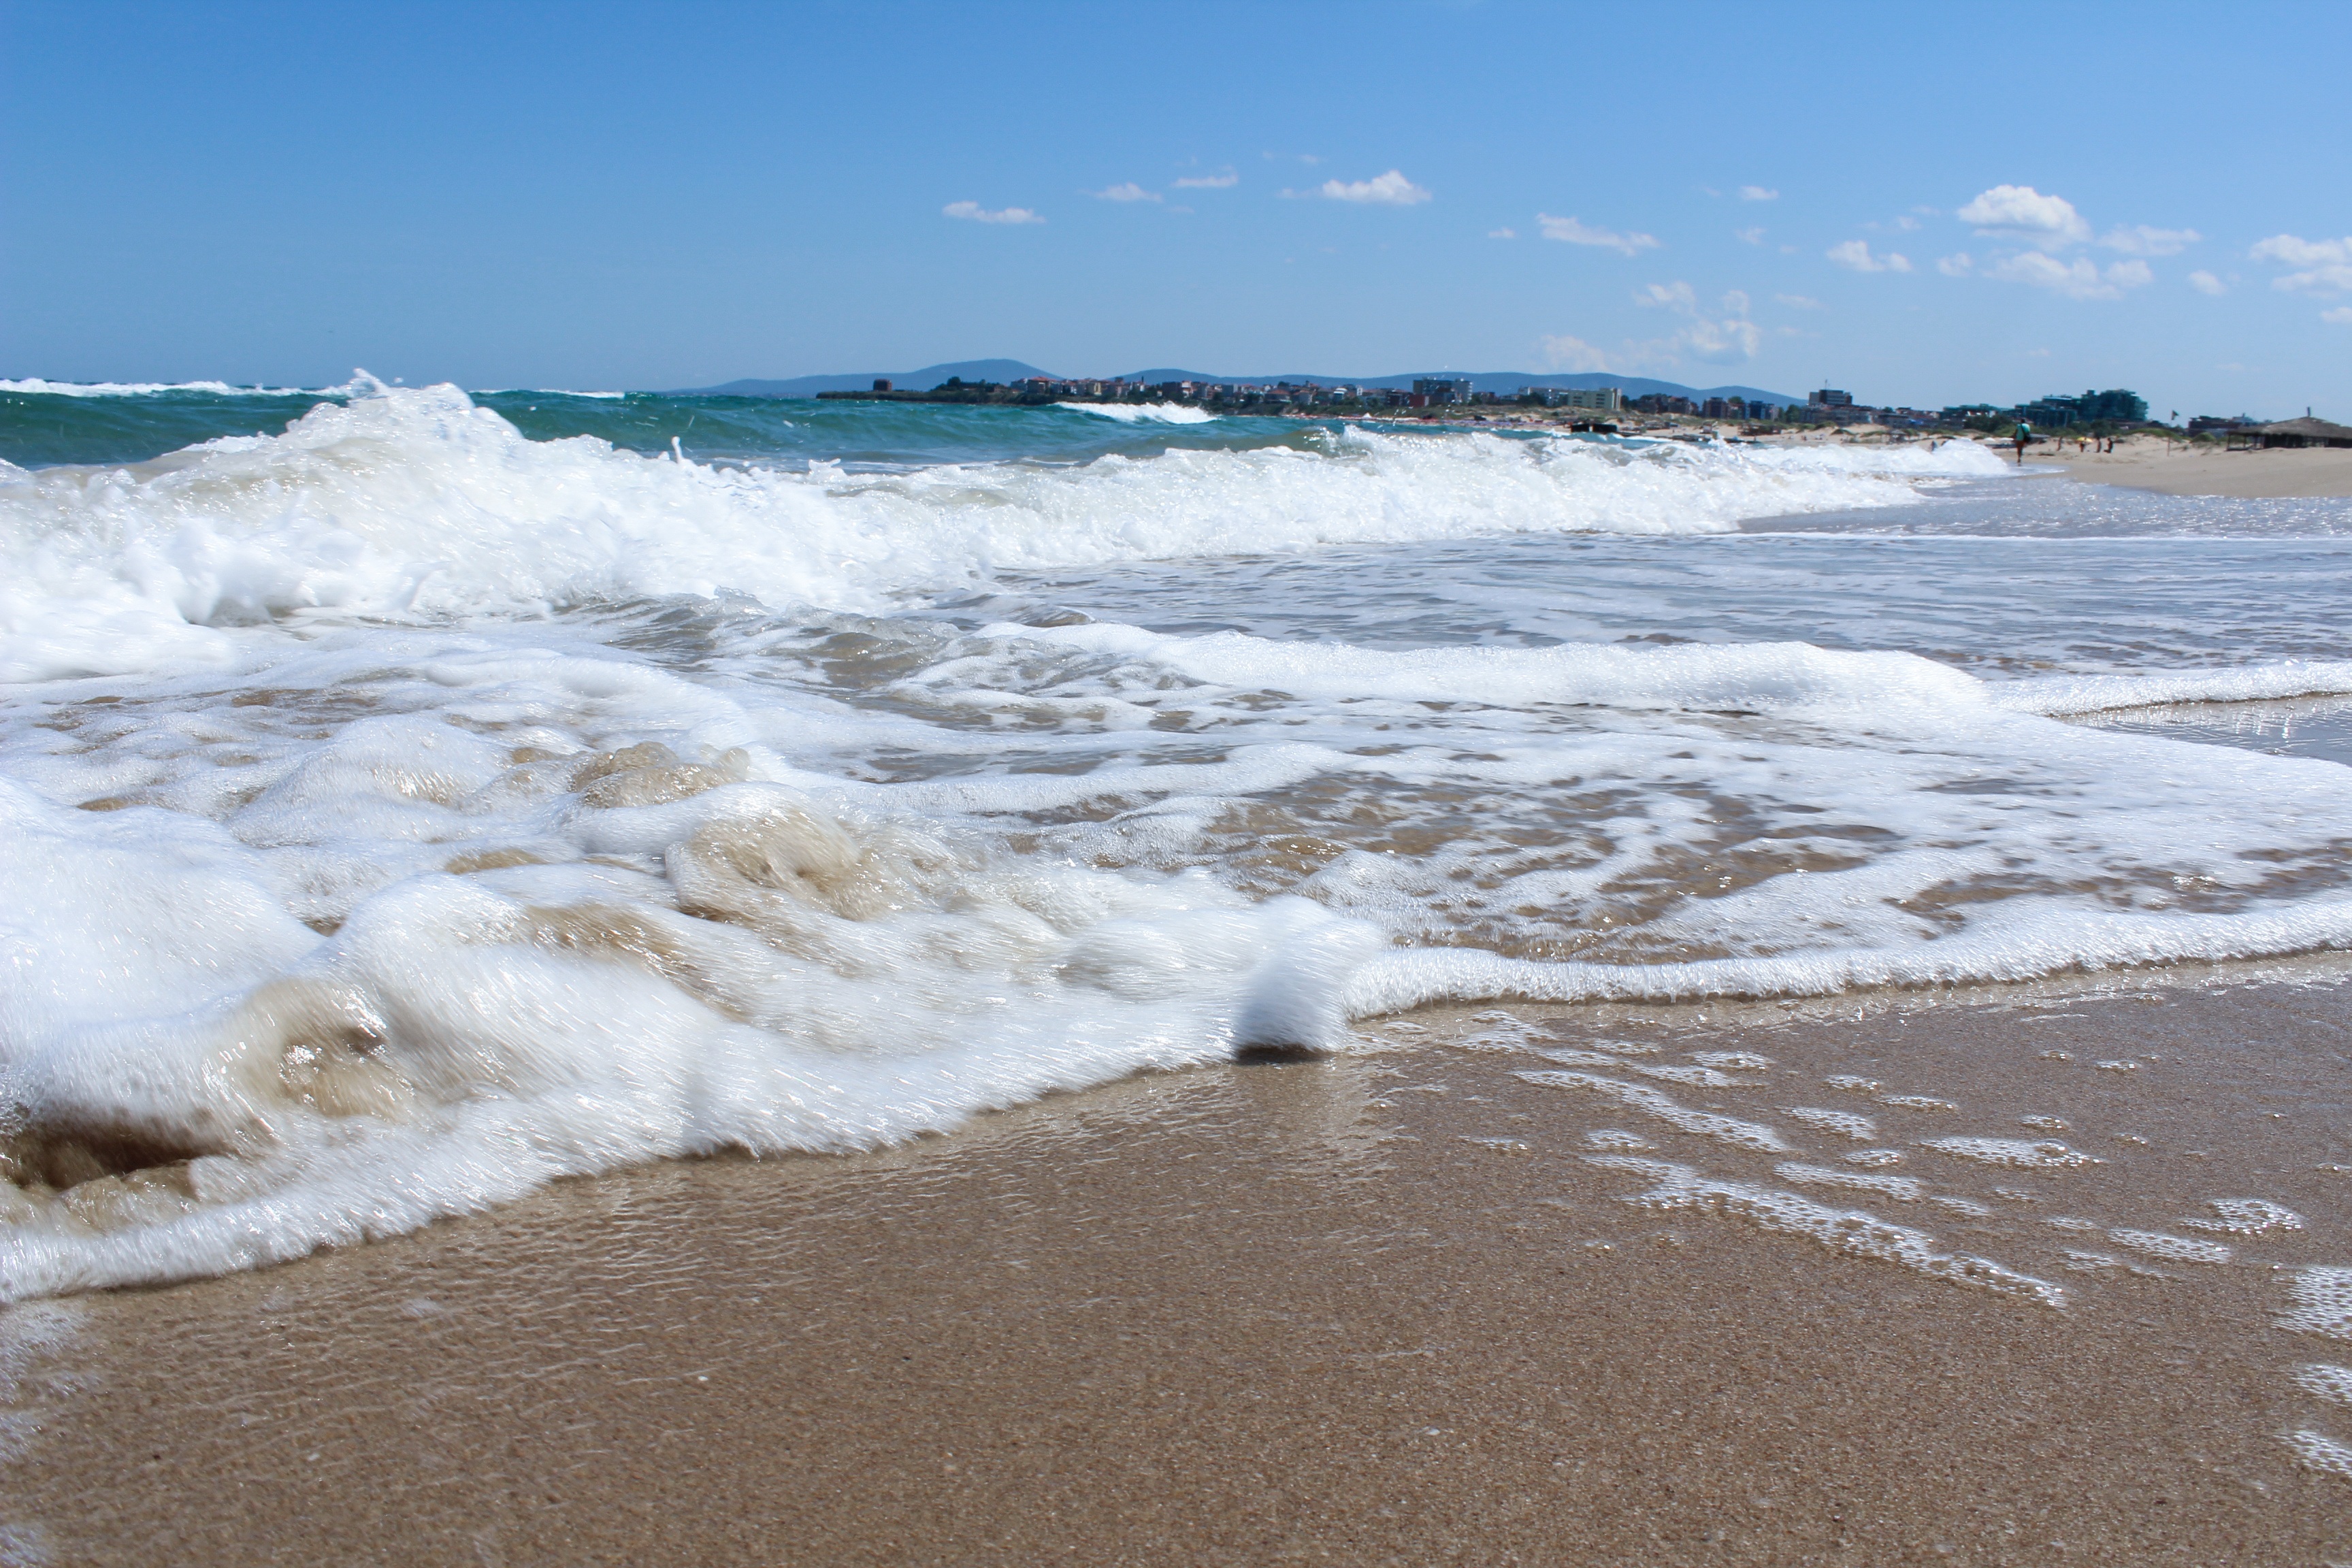
beach, landscape, sea, coast, tree, water, nature, sand, ocean, sky, sun, shore, wave, wind, summer, vacation, travel, relax, paradise, palm, scenic, tropical, weather, holiday, bay, island, blue, rest, tourism, season, body of water, sunny, fun, relaxation, design, resort, hot, exotic, bulgaria, primorsko, summer beach, wind wave